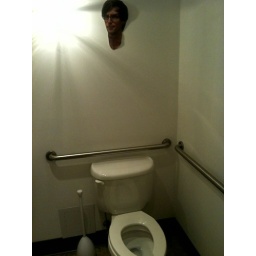
Hung out with Stefan today in the girls bathroom at Armchair.